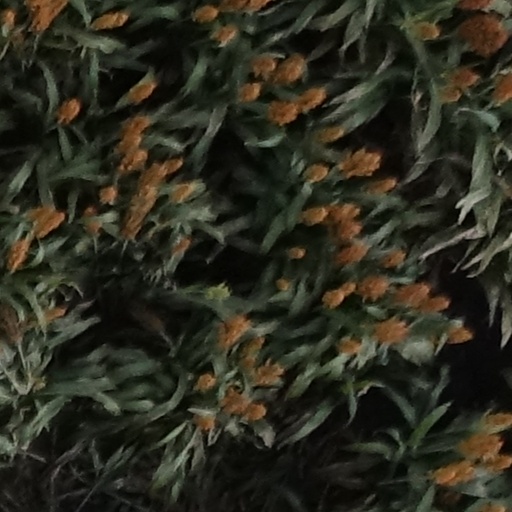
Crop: sorghum